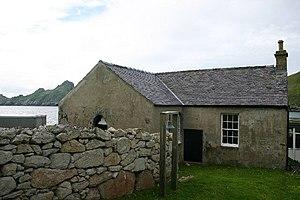
Saint-Kilda est un archipel écossais, isolé dans l'océan Atlantique et situé à 64 km à l'ouest-nord-ouest de l'île de North Uist et à 163 km à l'ouest des côtes écossaises, sur l'île de Grande-Bretagne. Faisant partie de la division administrative de l'archipel des Hébrides extérieures, il en contient les îles les plus à l'ouest. L'île principale est Hirta, dont les falaises maritimes sont les plus hautes du Royaume-Uni. La population de l'archipel, de langue gaélique, devint inférieure à 100 habitants après 1851 et n'a probablement jamais dépassé 180. Elle fut entièrement évacuée à sa propre demande en 1930 et les seuls habitants sont désormais des militaires.